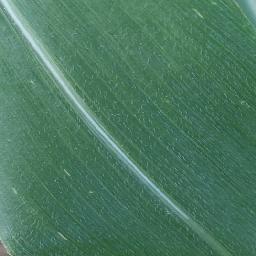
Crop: corn
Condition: (maize)_healthy